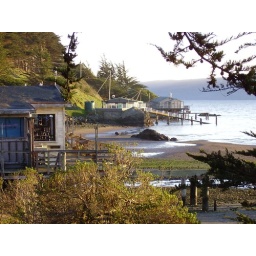
There are two houses with boat launches in the far background. I used to live in the first one.